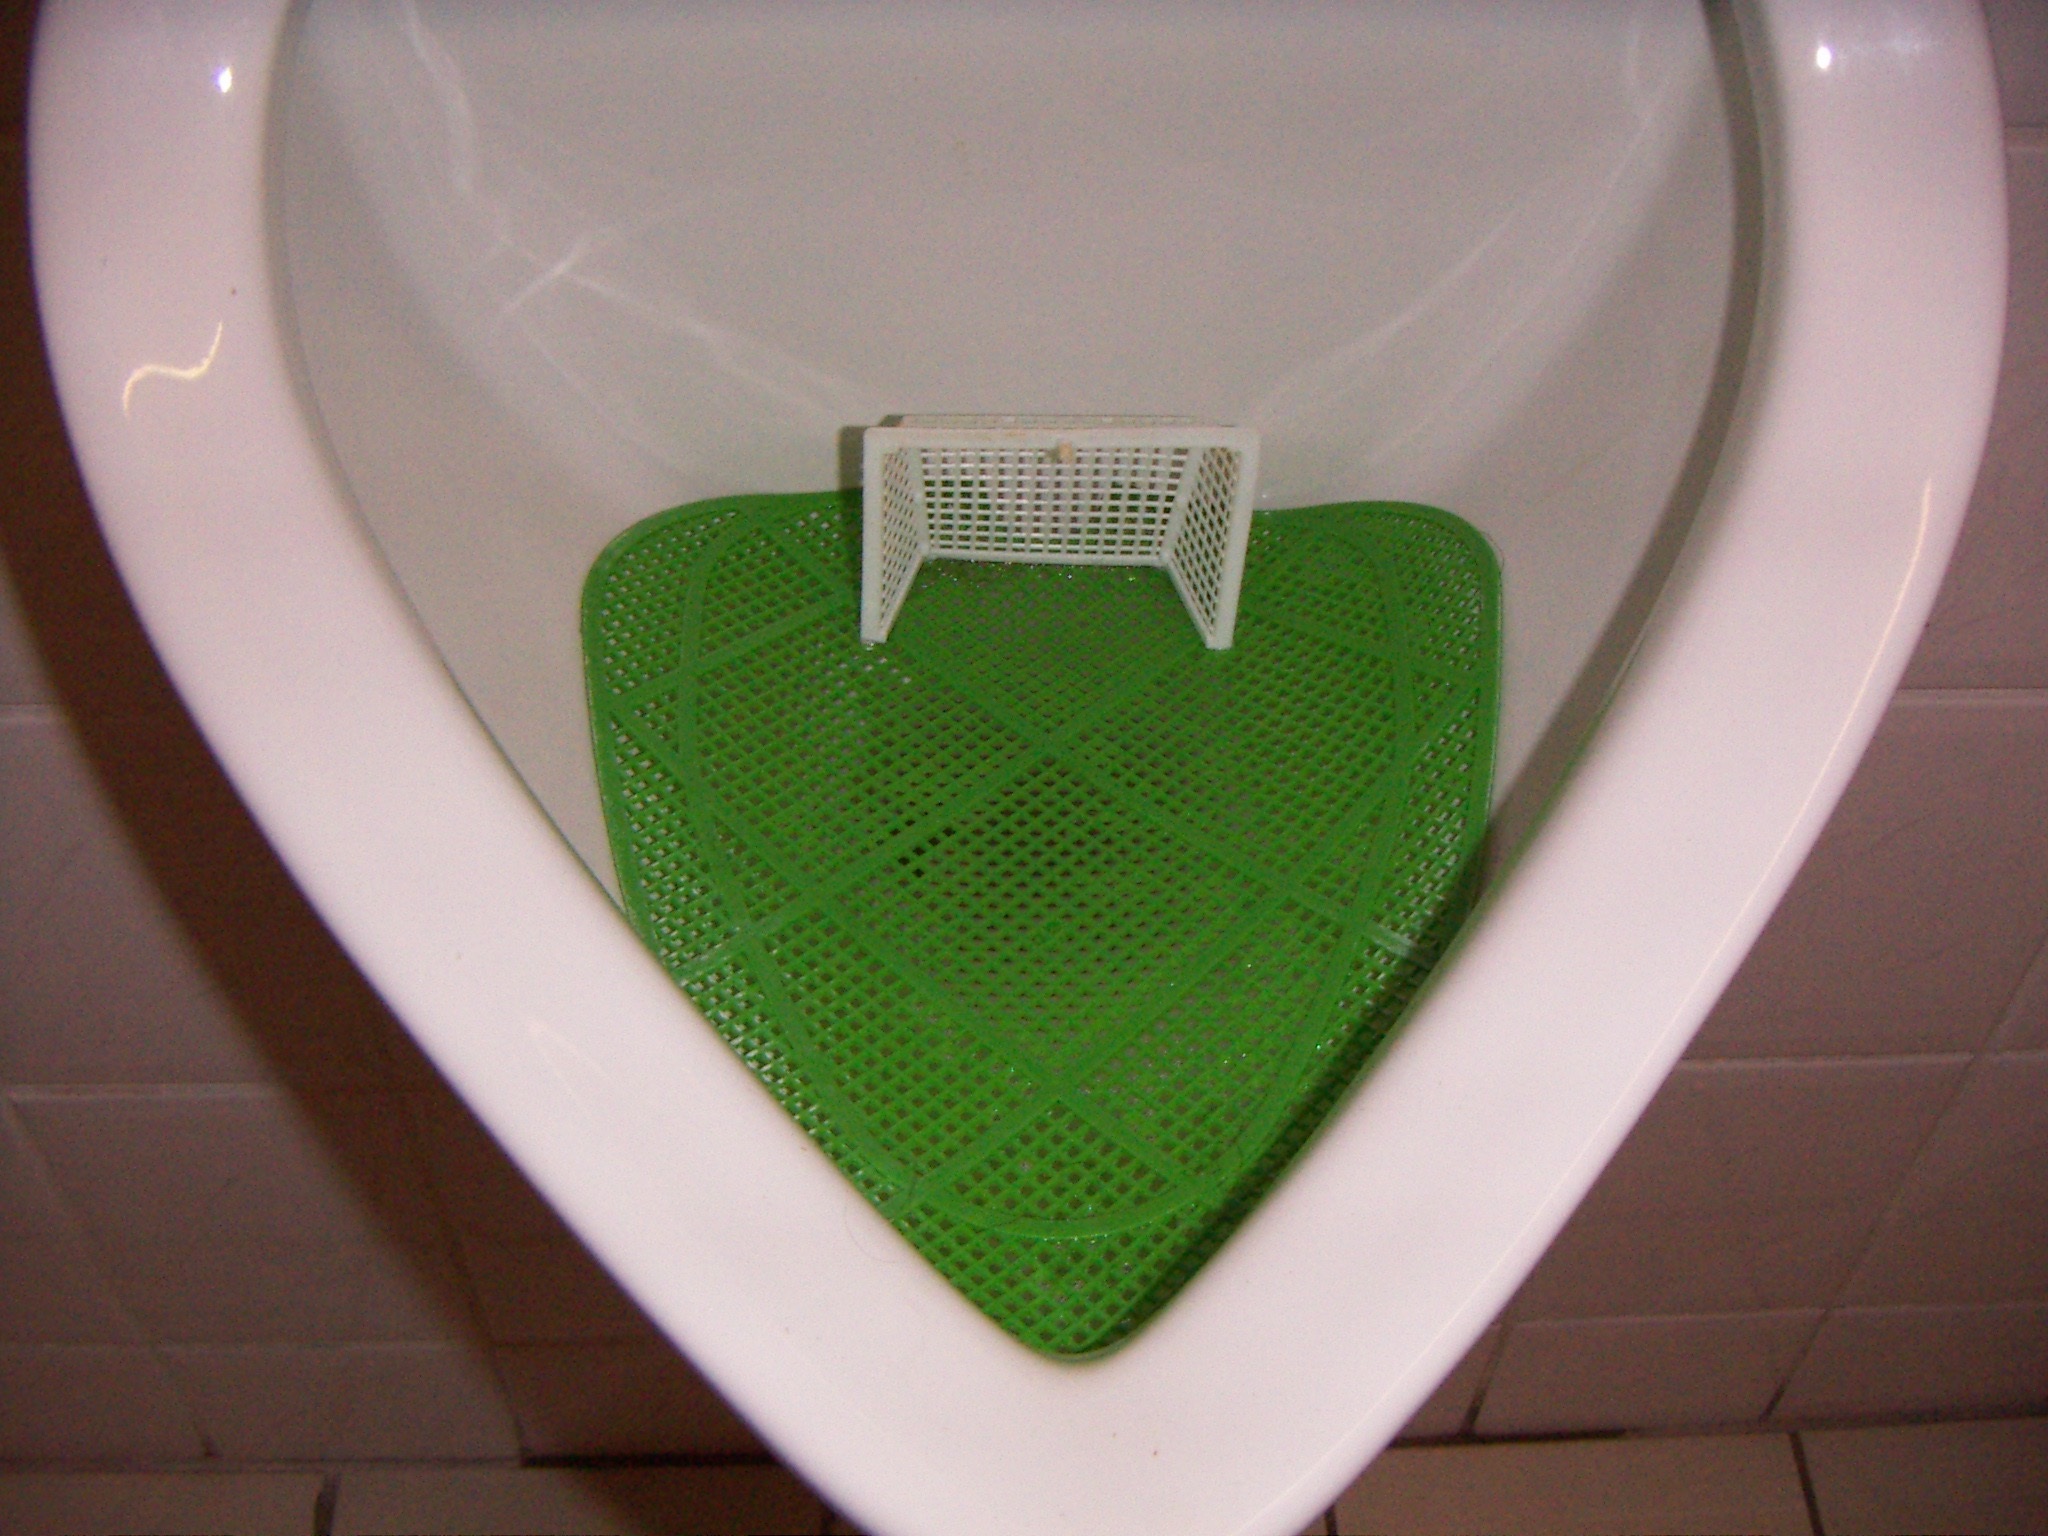
green, surfboard, toilet, football, goal, circle, wc, organ, shape, urinal, surfing equipment and supplies, plumbing fixture, toilet seat